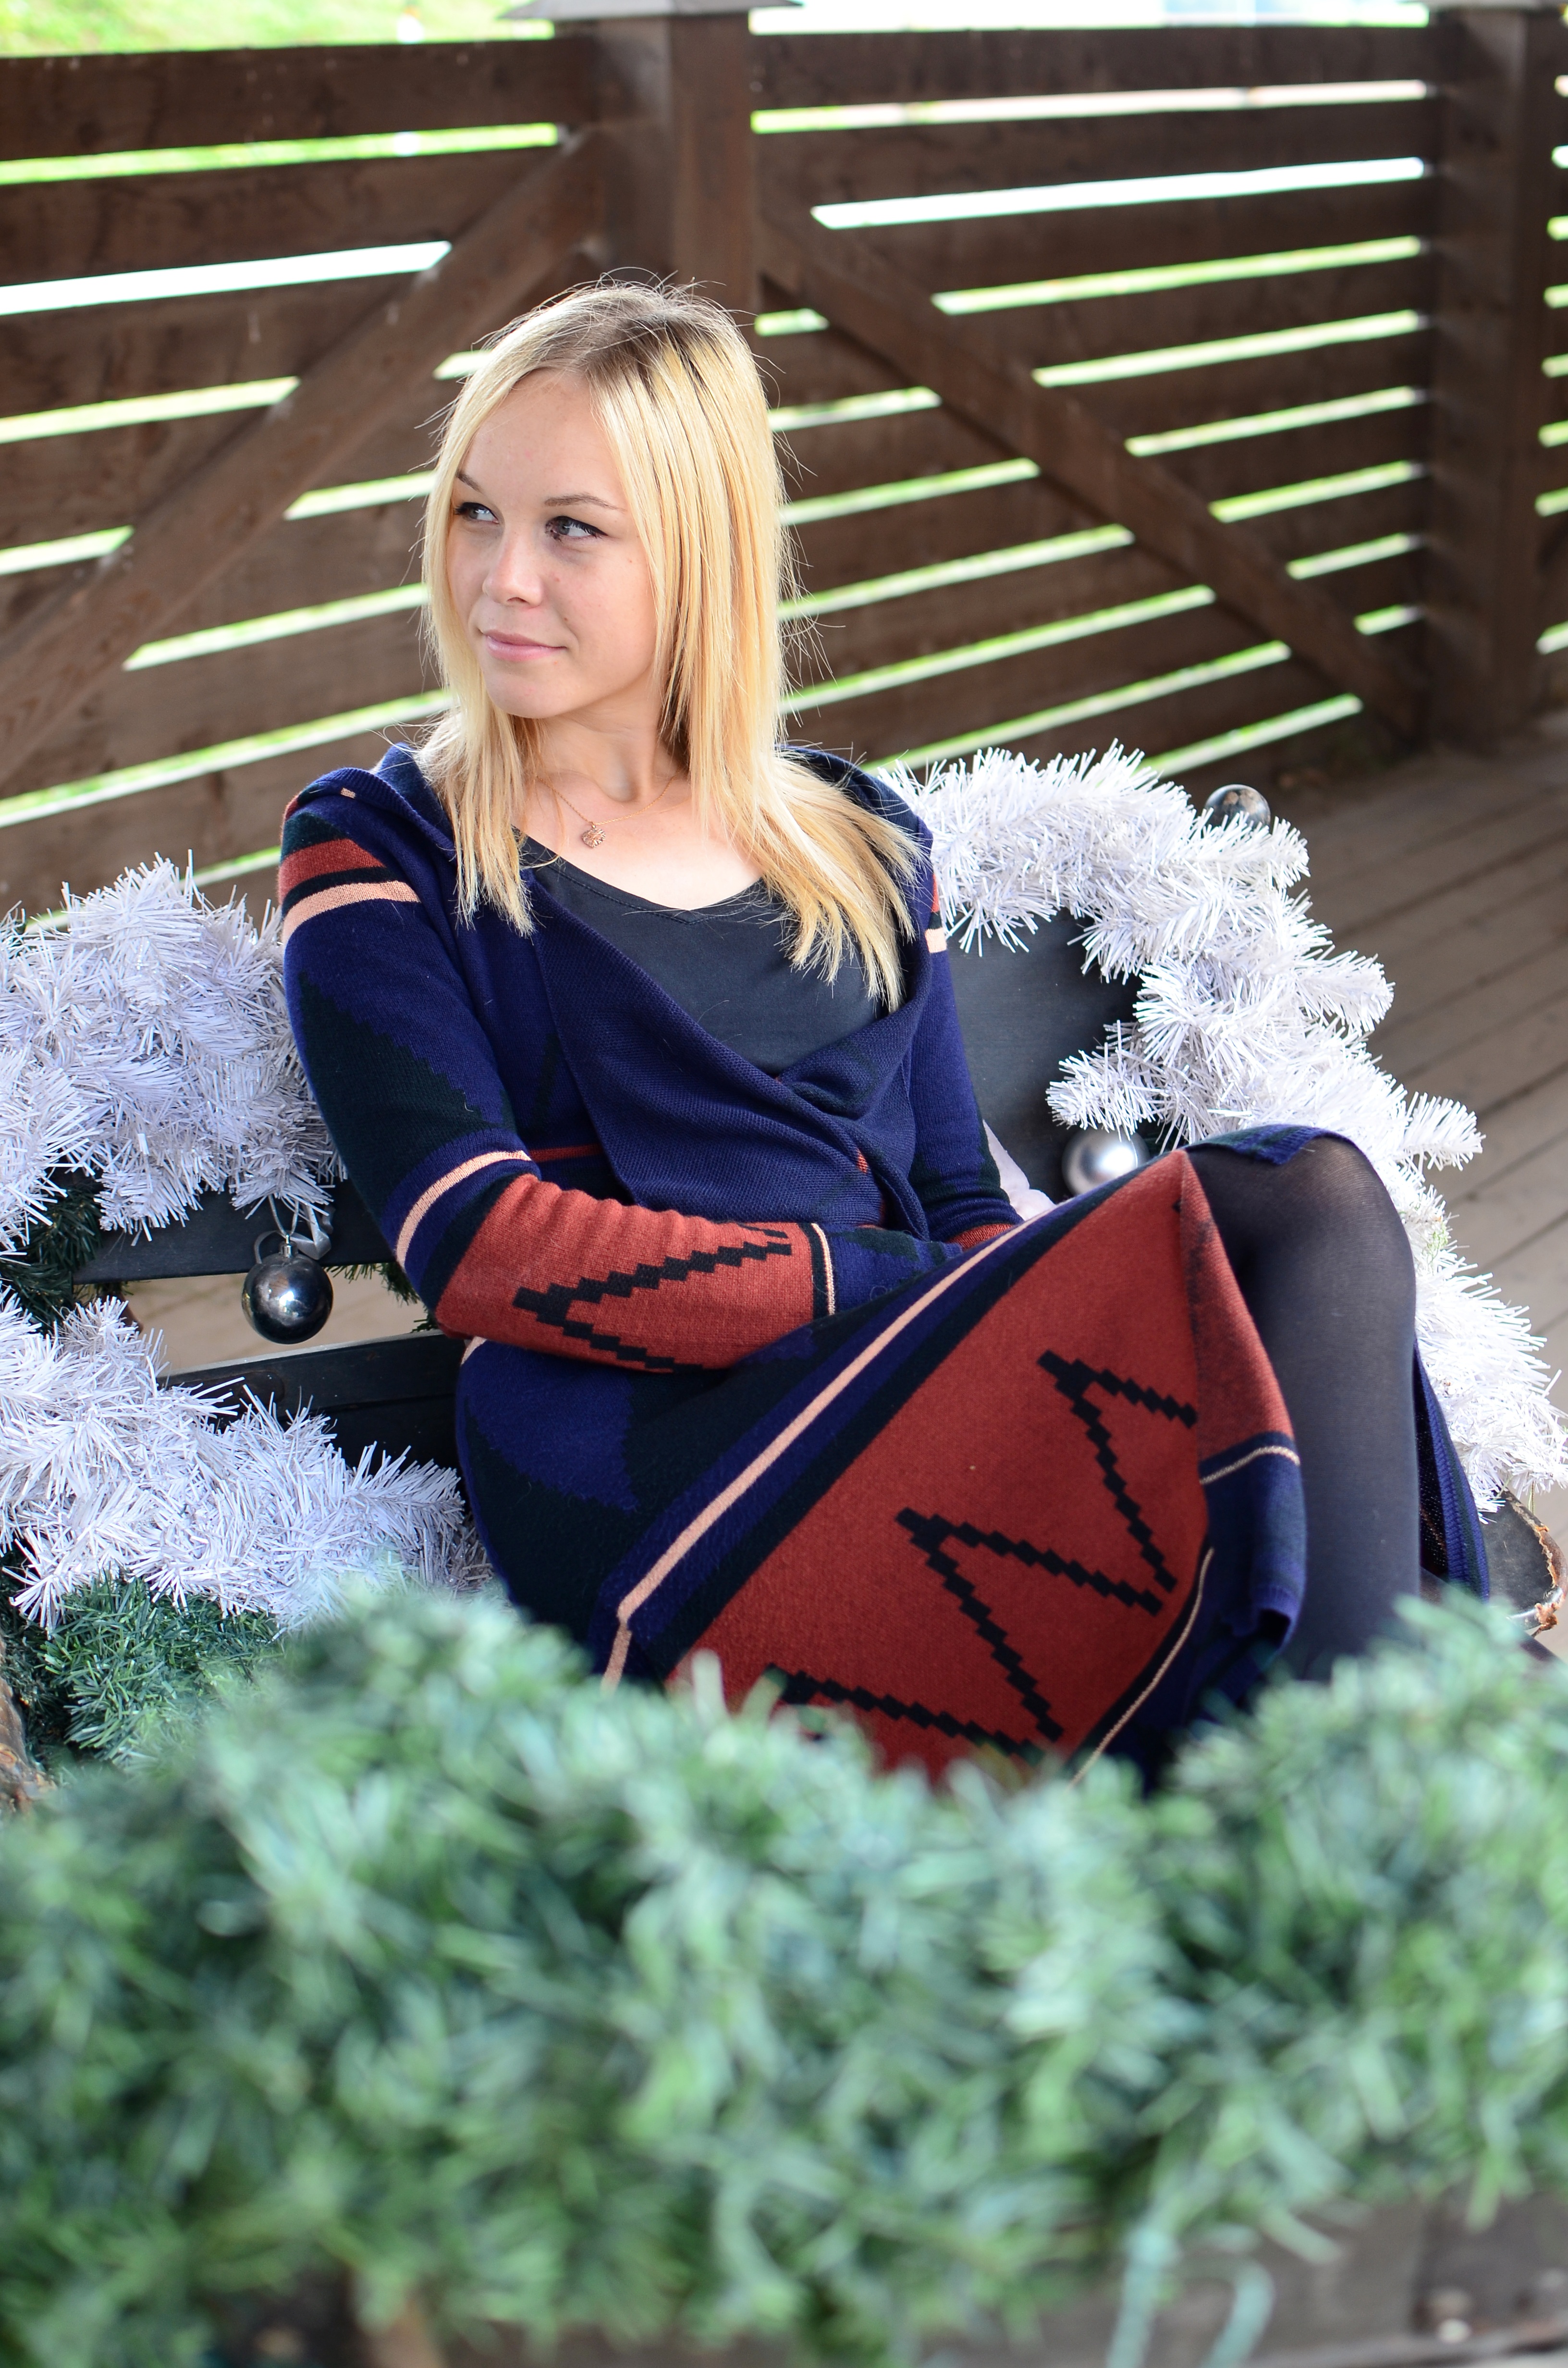
people, girl, hair, cute, female, model, young, sitting, fashion, clothing, lady, cosplay, relaxation, dress, happy, women, look, costume, anime, attractive